Question: Please indicate a possible affordance area of the jump_skis that can be used for gliding
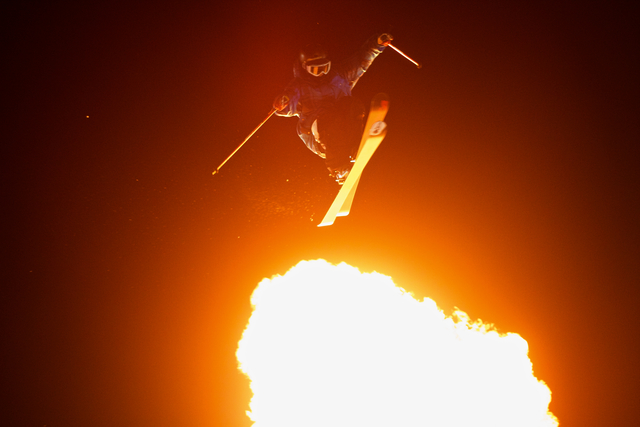
Answer: [310.31, 94.655, 396.56, 229.655]